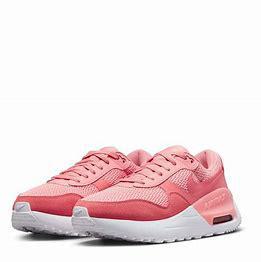
Brand: Nike
Model: Air Max Systm